Westby Coon-Prairie Lutheran Church

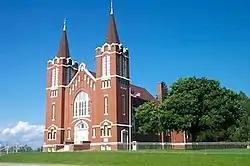
Country Coon-Prairie Church

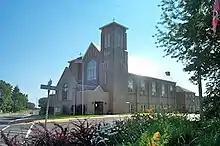
Westby Coon-Prairie Church

Westby Coon-Prairie Lutheran Church is an ELCA Lutheran church located in Westby, Wisconsin and is part of the La Crosse Area Synod. It is currently served by Pastor Alyssa Weaver. As of 2024, the congregation has 1,111 total members.